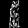
Label: Dress